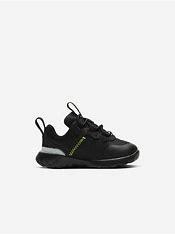
Brand: Nike
Model: Renew Element 55